Taj Mahal (2008 film)

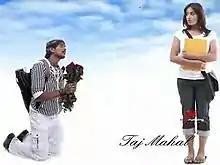
Theatrical poster

Taj Mahal is a 2008 Indian Kannada-language romantic drama film directed and written by R. Chandru, starring Ajay Rao and Pooja Gandhi. Produced by T. Shivashankar Reddy, the film is Chandru's directoral debut. The film was released on 25 July 2008, and had a 200-day run in Karanataka. Music director Abhiman Roy was awarded the Best Music Director accolade at the Karnataka State Film Awards for his film score. "Taj Mahal" was one of the most successful Kannada-language films of 2008. It was remade in Telugu under the same title Taj Mahal in 2010.